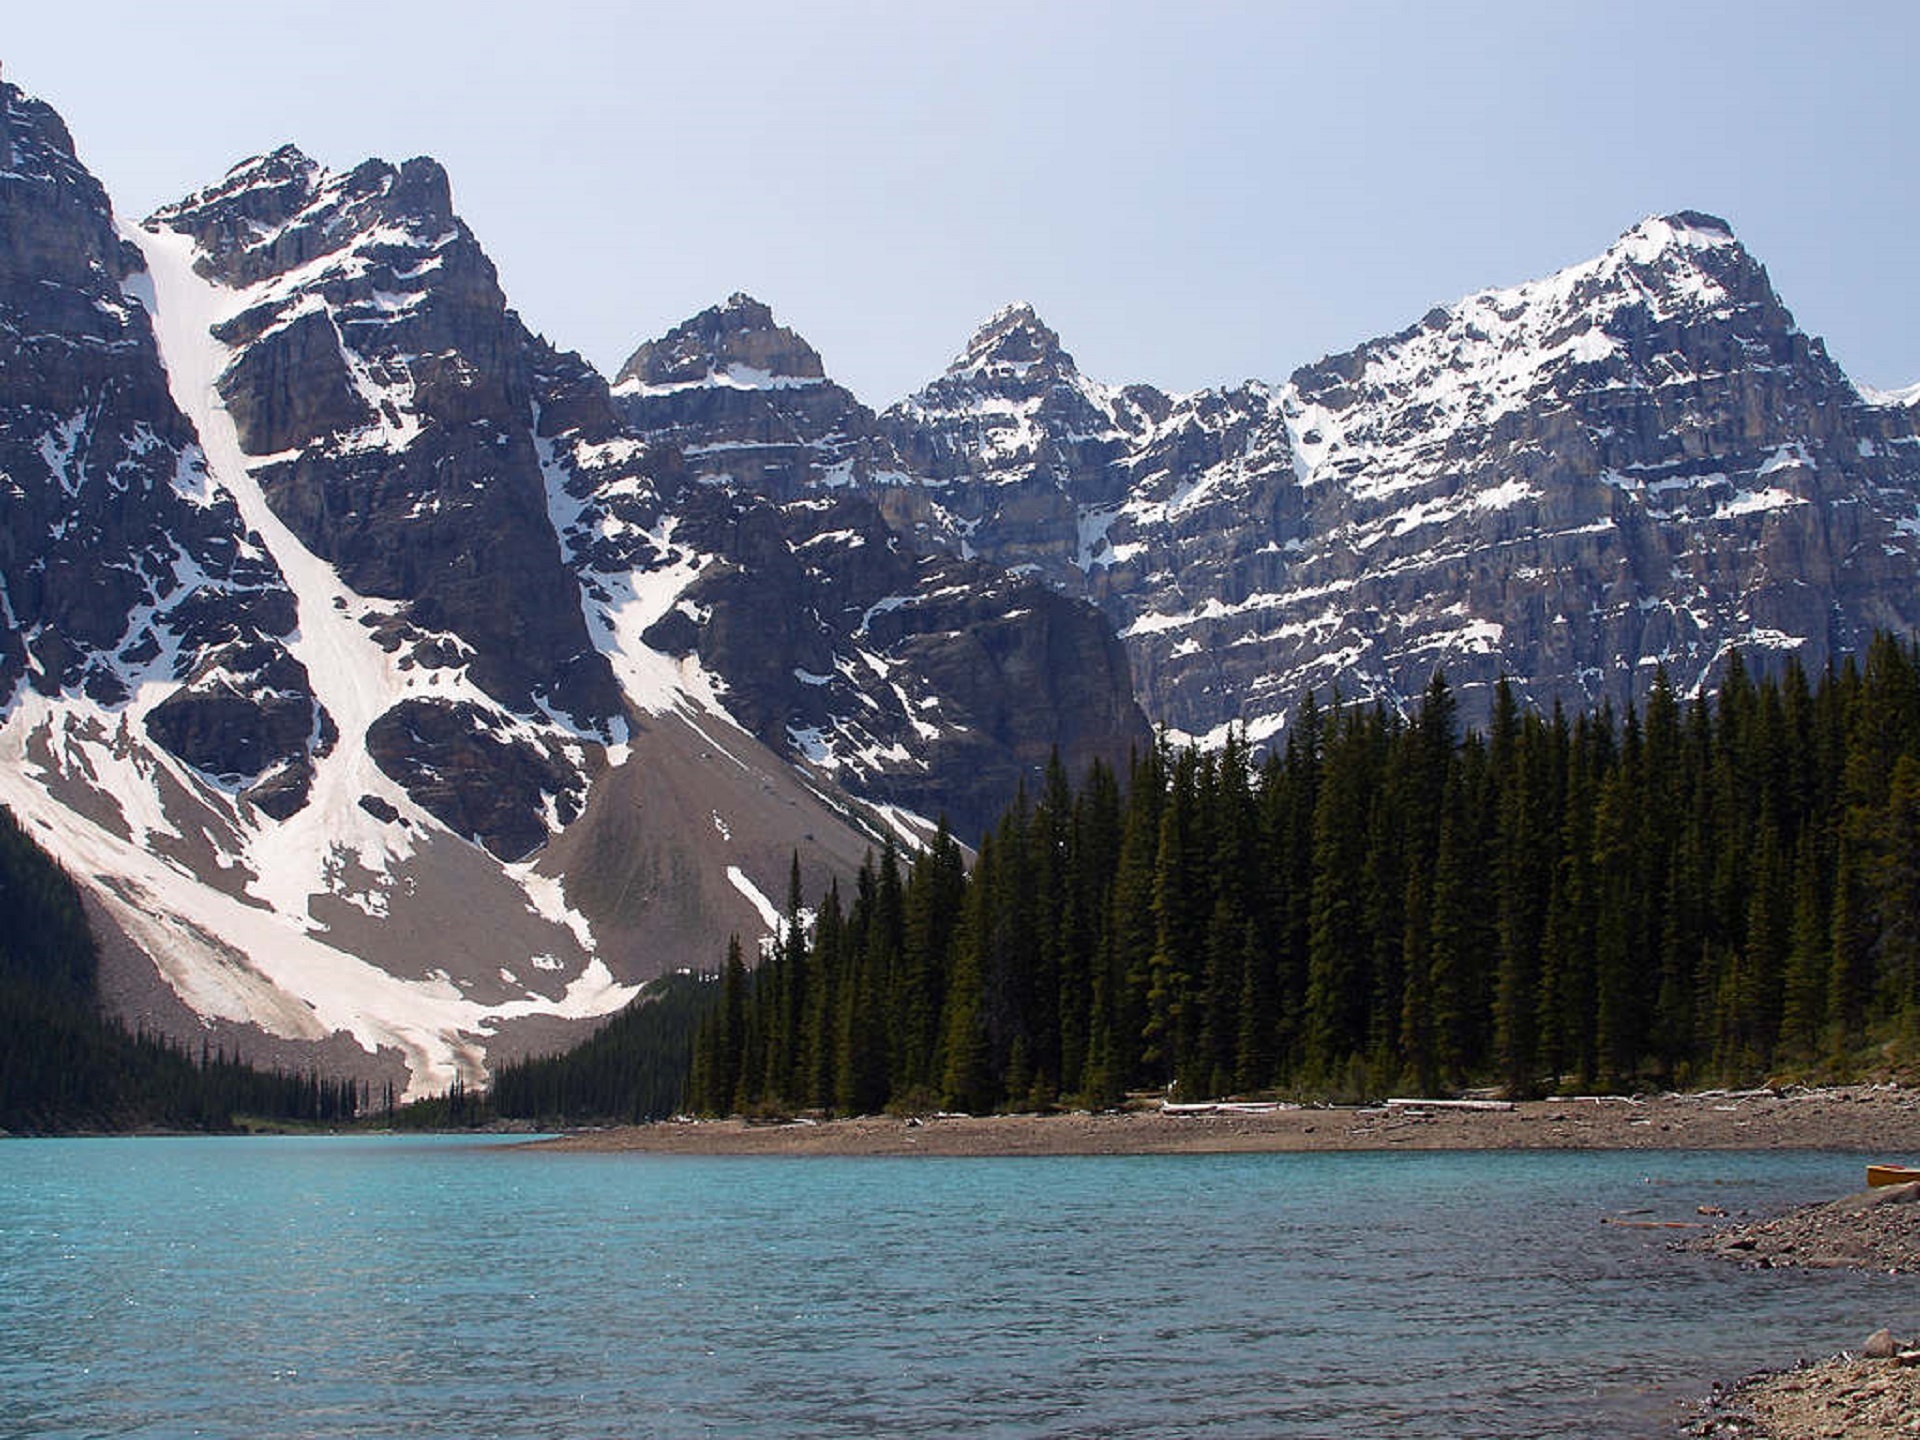
landscape, water, forest, wilderness, mountain, snow, lake, mountain range, travel, relax, scenic, glacier, fjord, tourism, trees, alps, canada, banff, landform, british columbia, moraine lake, canadian rockies, geographical feature, mountainous landforms, glacial landform